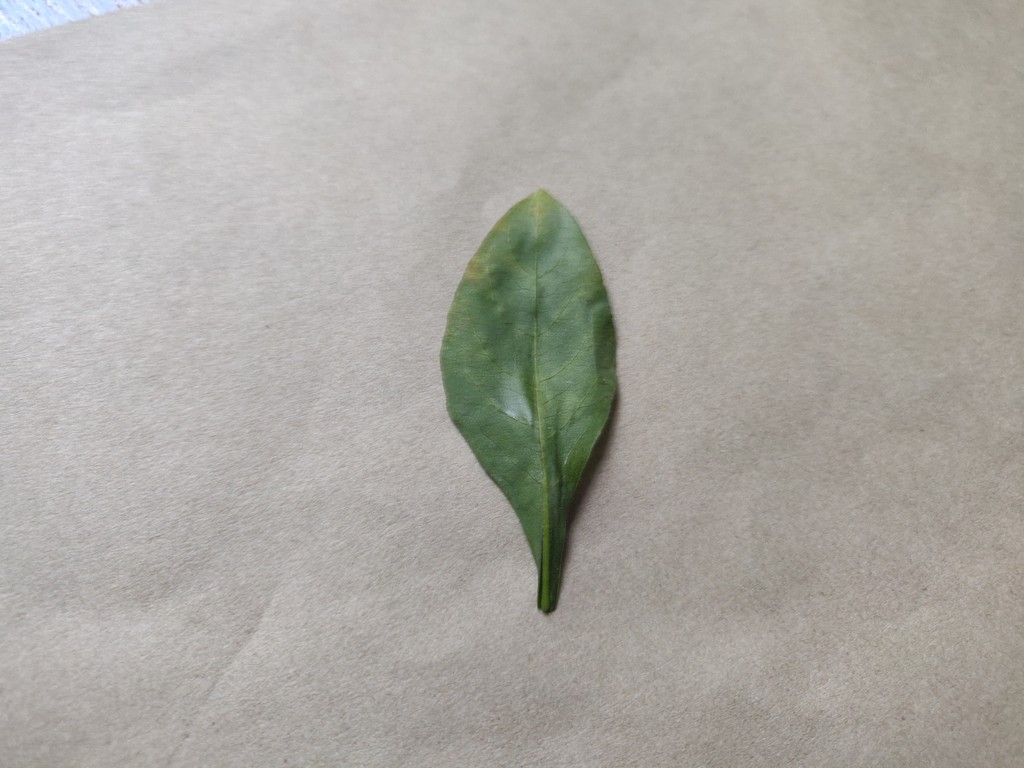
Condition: Unhealthy
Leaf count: single
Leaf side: back